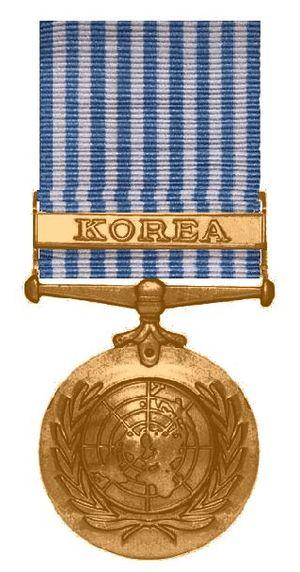
La Médaille des Nations Unies pour la Corée est une décoration militaire internationale créée par l'Organisation des Nations unies pour être décernée aux hommes de tous les pays ayant participé à la défense de la Corée du Sud pendant la guerre de Corée.
Le terme Médaille des Nations unies se réfère à l'une des nombreuses décorations internationales décernées par les Nations unies pour les militaires de par le monde pour leurs participations à des opérations militaires internationales et des opérations conjointes de police telles que le maintien de la paix, l'action humanitaire et des secours en cas de catastrophe.
L’USS Wisconsin (BB-64) est un cuirassé de classe Iowa de l'United States Navy qui participa à la Seconde Guerre mondiale sur le théâtre Pacifique.